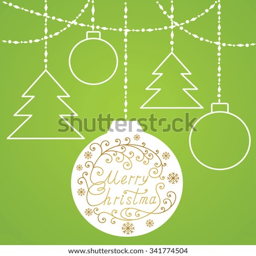
poster , ball with fir branches and decoration elements .